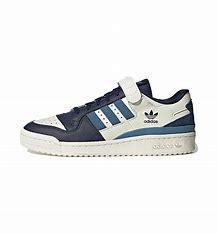
Brand: adidas
Model: originals Adidas Originals Forum 84